St. Egidien, Nuremberg

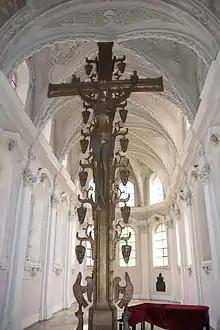
The bronze crucifix by Rudolf Gröschel of 1963

The first church building was probably built in the years 1120/1130 on the site of the second, northern Nuremberg royal court. The royal courts administered royal possessions, agriculture and forestry. Thus, it had the status of a royal church.